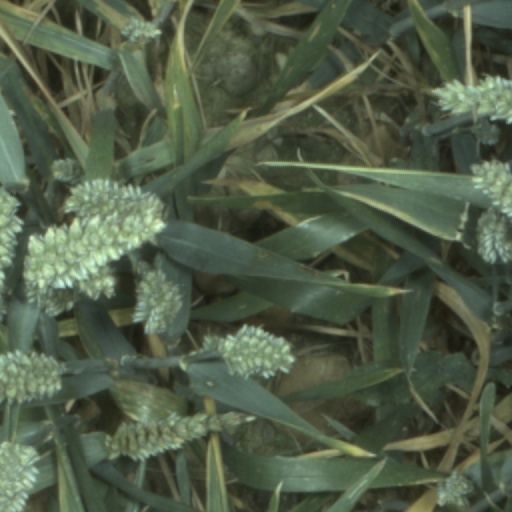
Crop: wheat